Pelagićevo

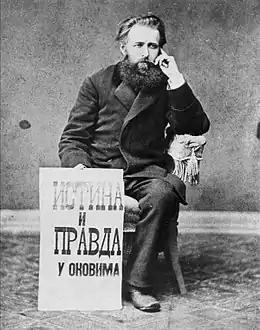
Vaso Pelagić, the namesake of the municipality

The town has a football club, FK Pelagićevo.